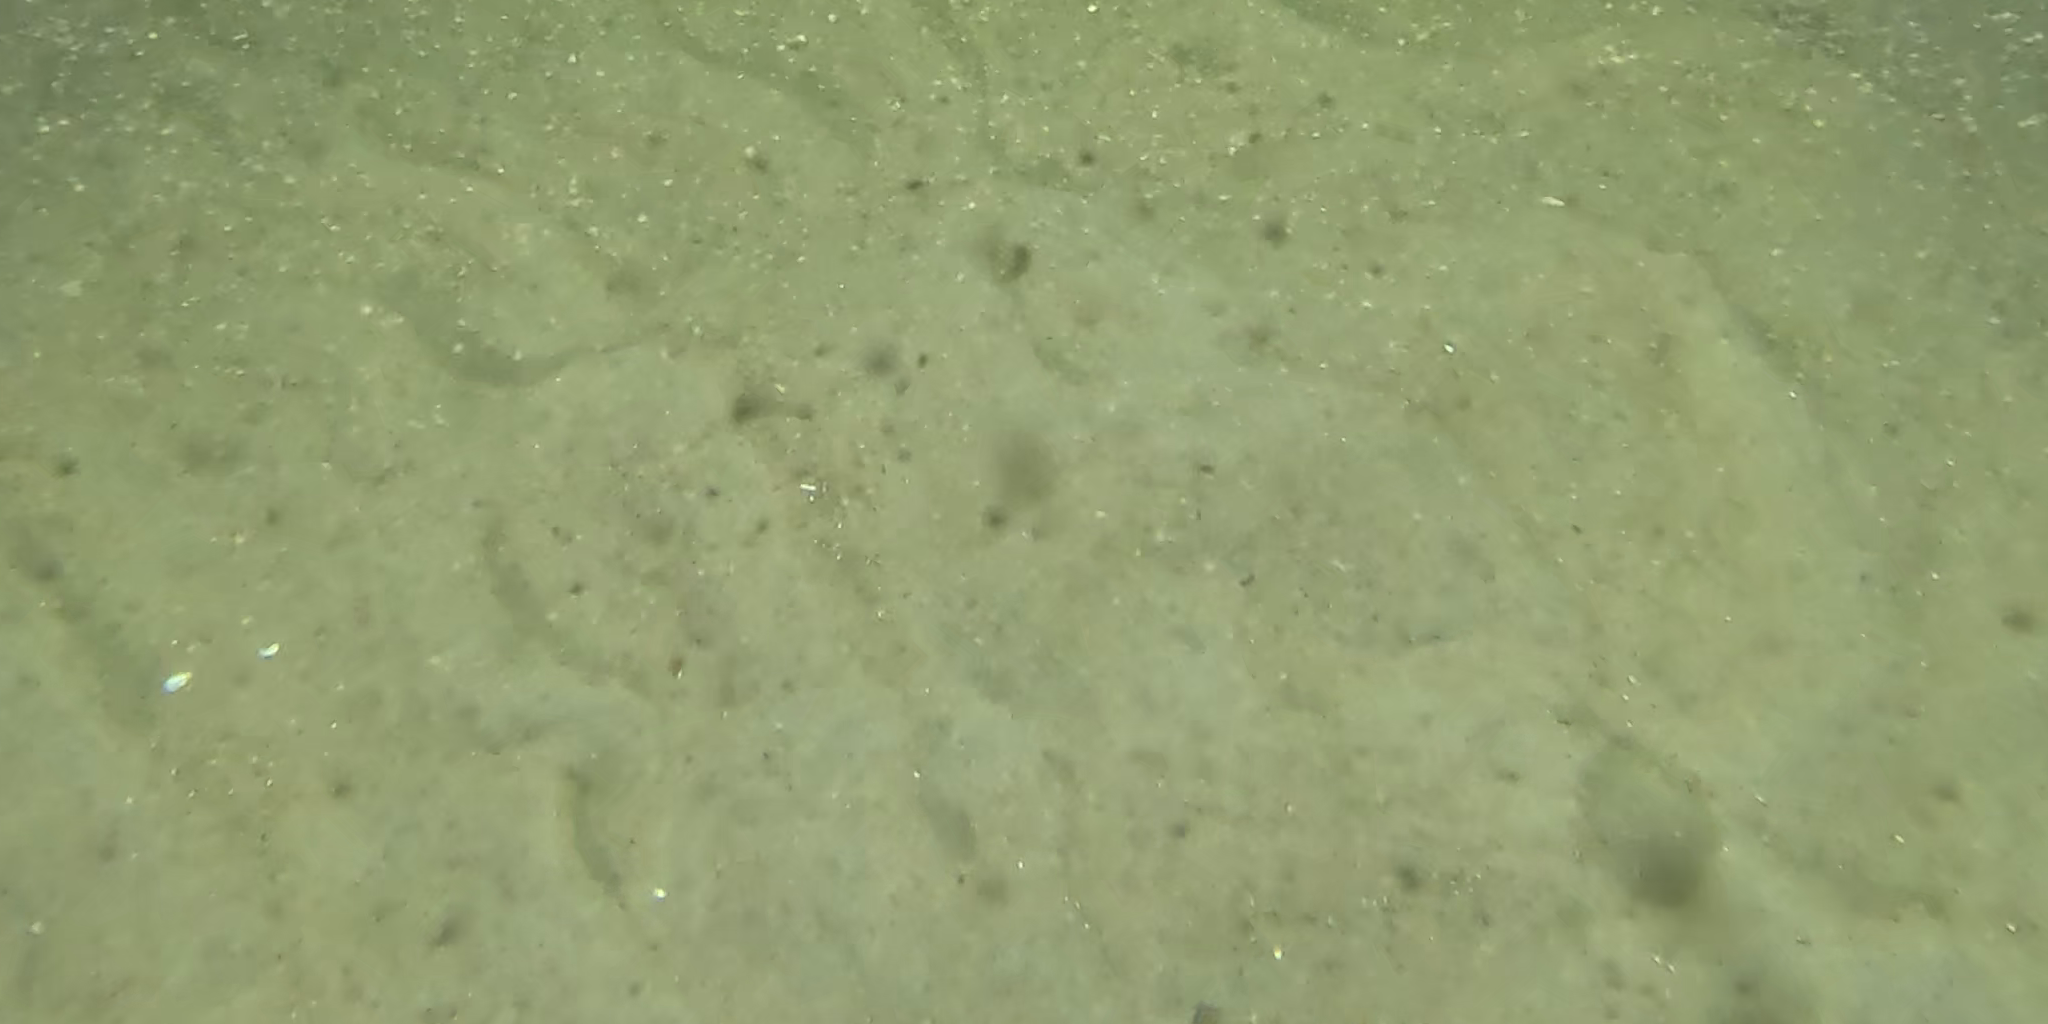
Seabed habitat: sand